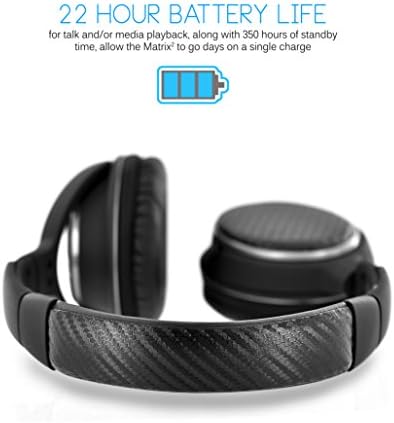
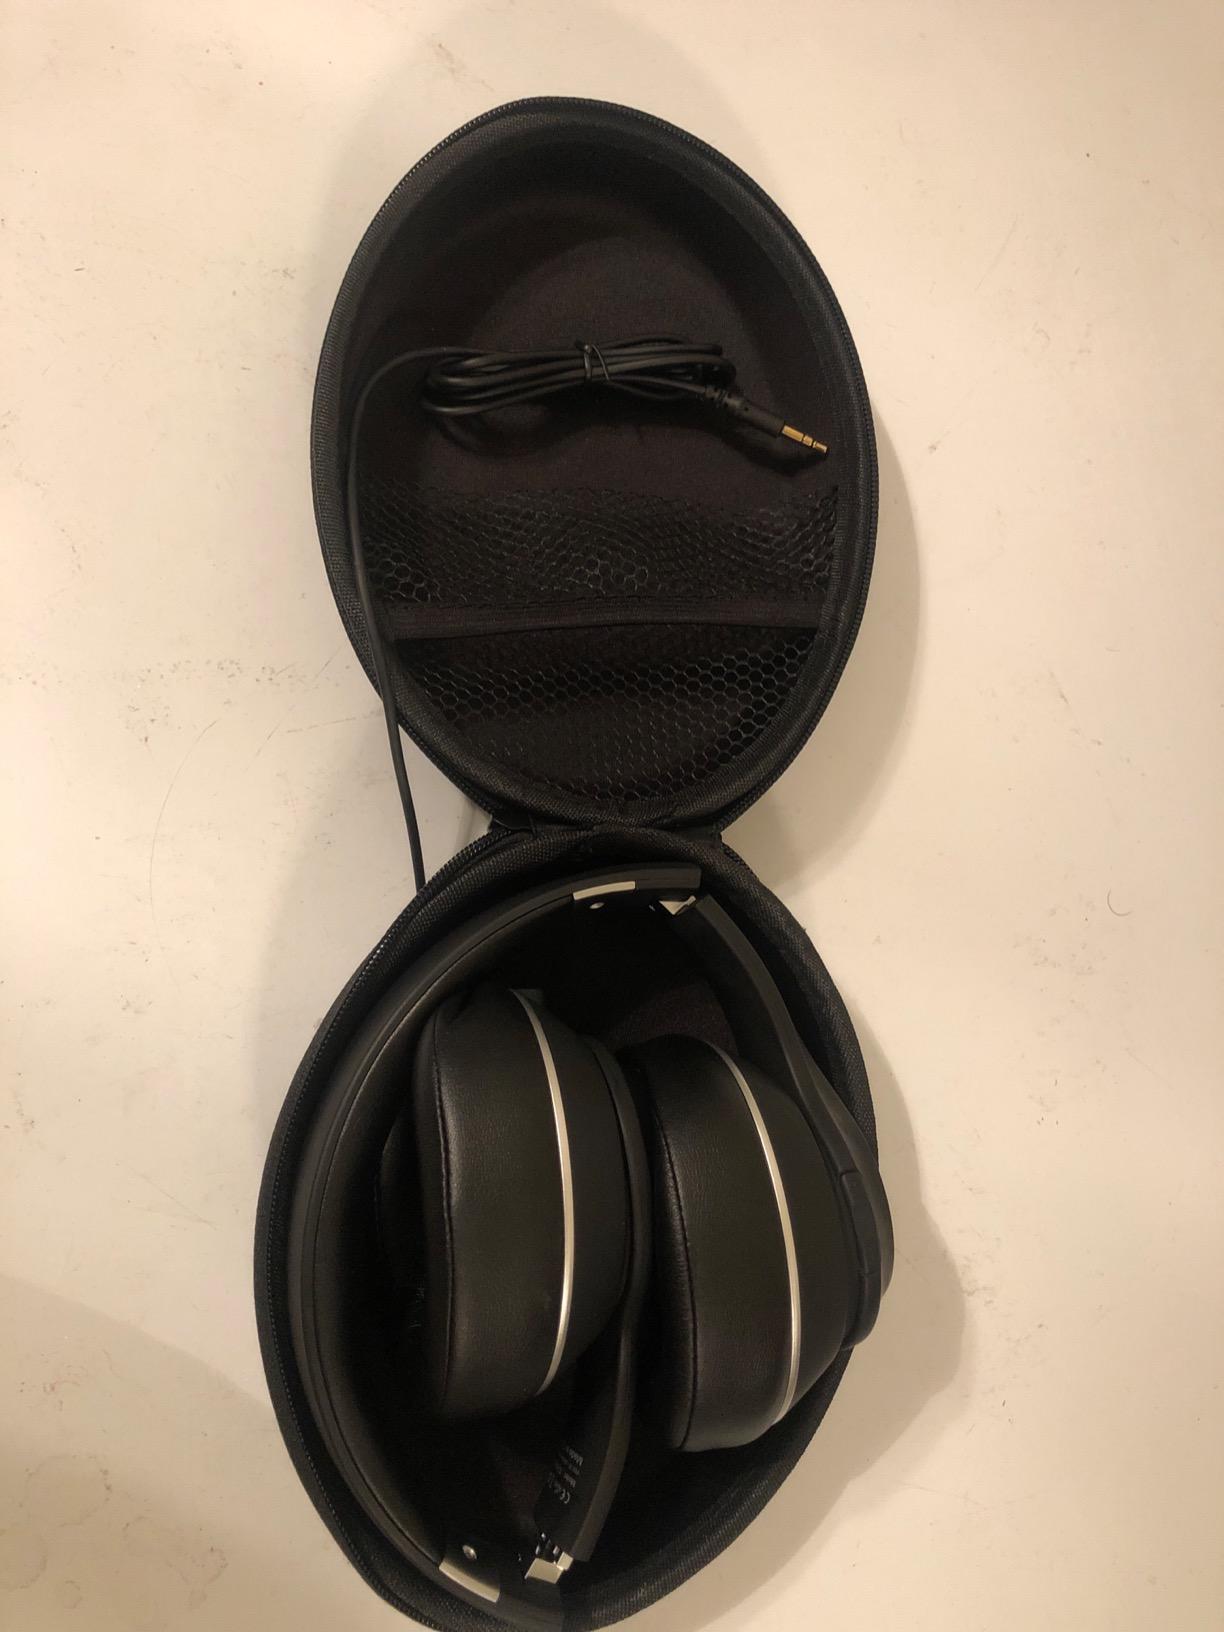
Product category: headphones
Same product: no